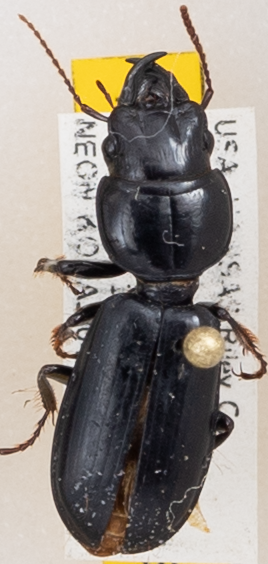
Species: Scarites subterraneus
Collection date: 2018-07-19
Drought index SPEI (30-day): -0.46
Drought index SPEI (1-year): -1.45
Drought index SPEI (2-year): -1.01